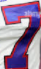
Number: 7